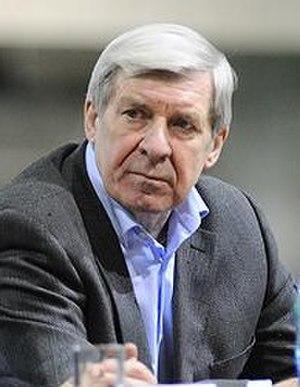
Volodymyr Oleksiovytch Ponomarov ou Vladimir Alekseïevitch Ponomariov, né le 18 février 1940 à Moscou en Union soviétique, est un joueur et entraîneur de football soviétique. Il est le fils d’Oleksandr Ponomarov grand joueur des années 1930-1940, international et sélectionneur national soviétique de 1972 à 1973.